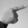
ASL letter: G